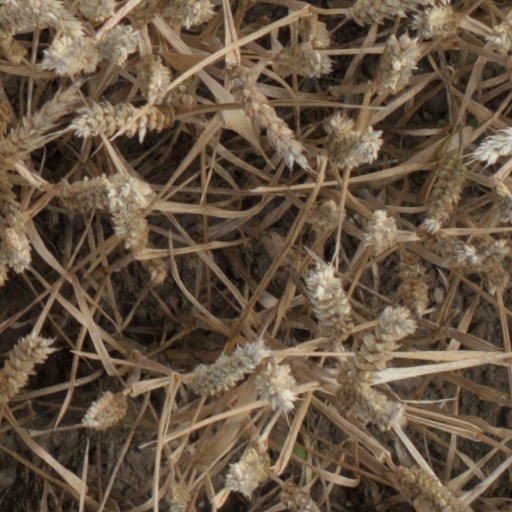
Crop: wheat